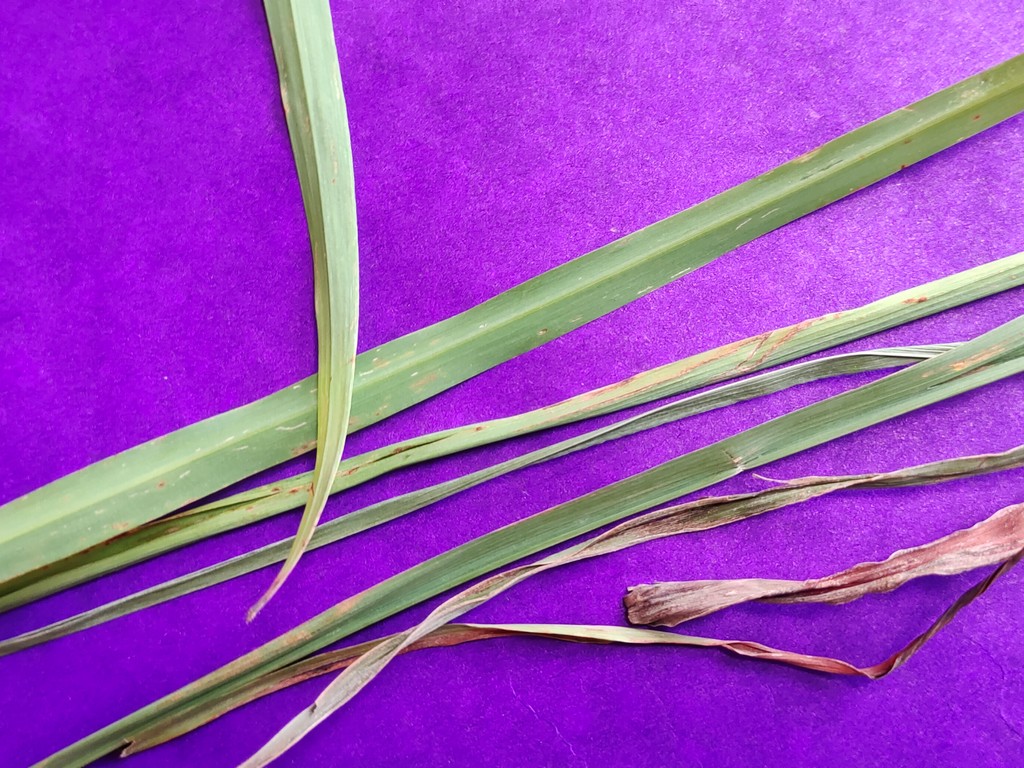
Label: Unhealthy